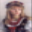
Label: girl